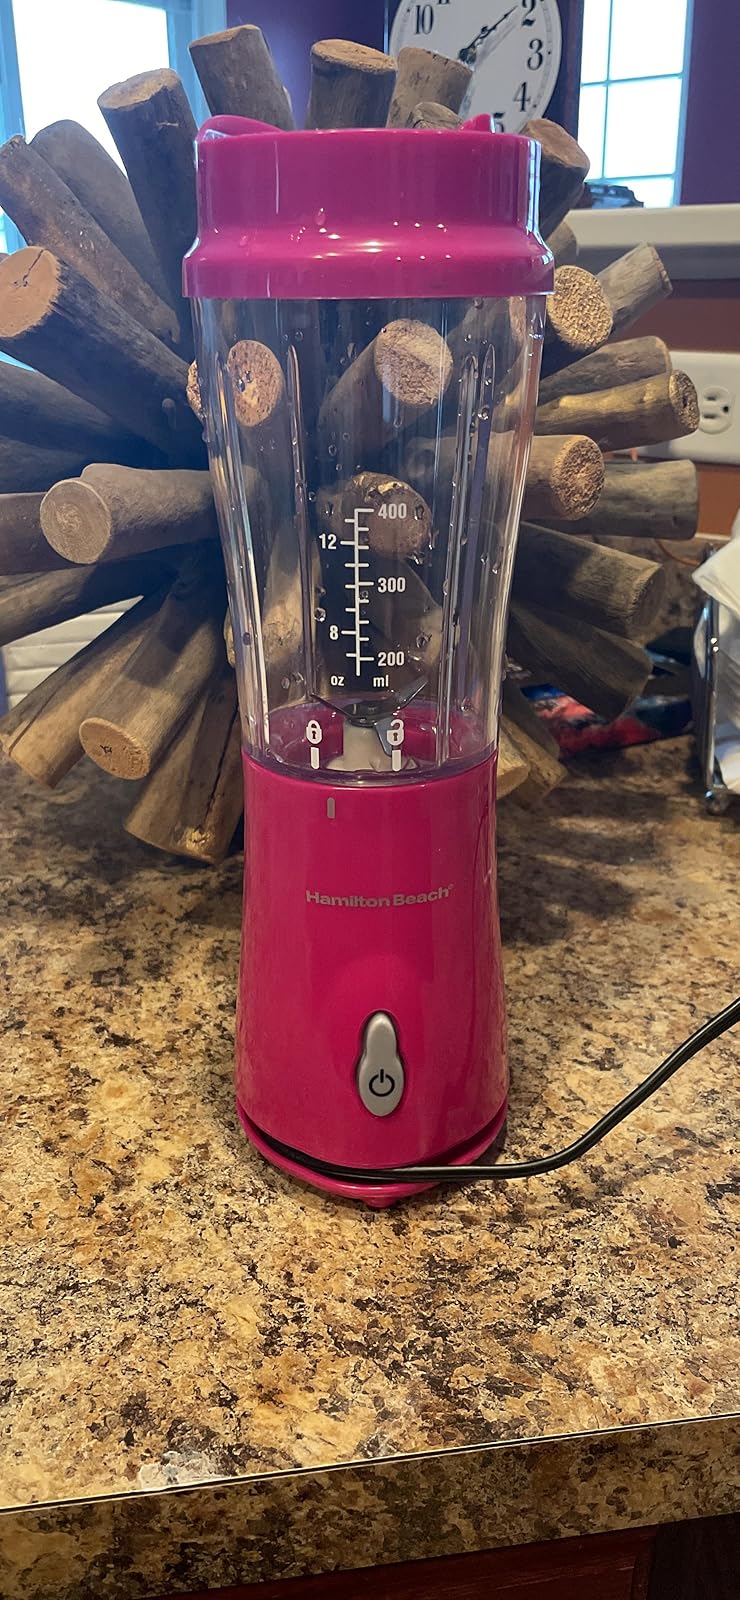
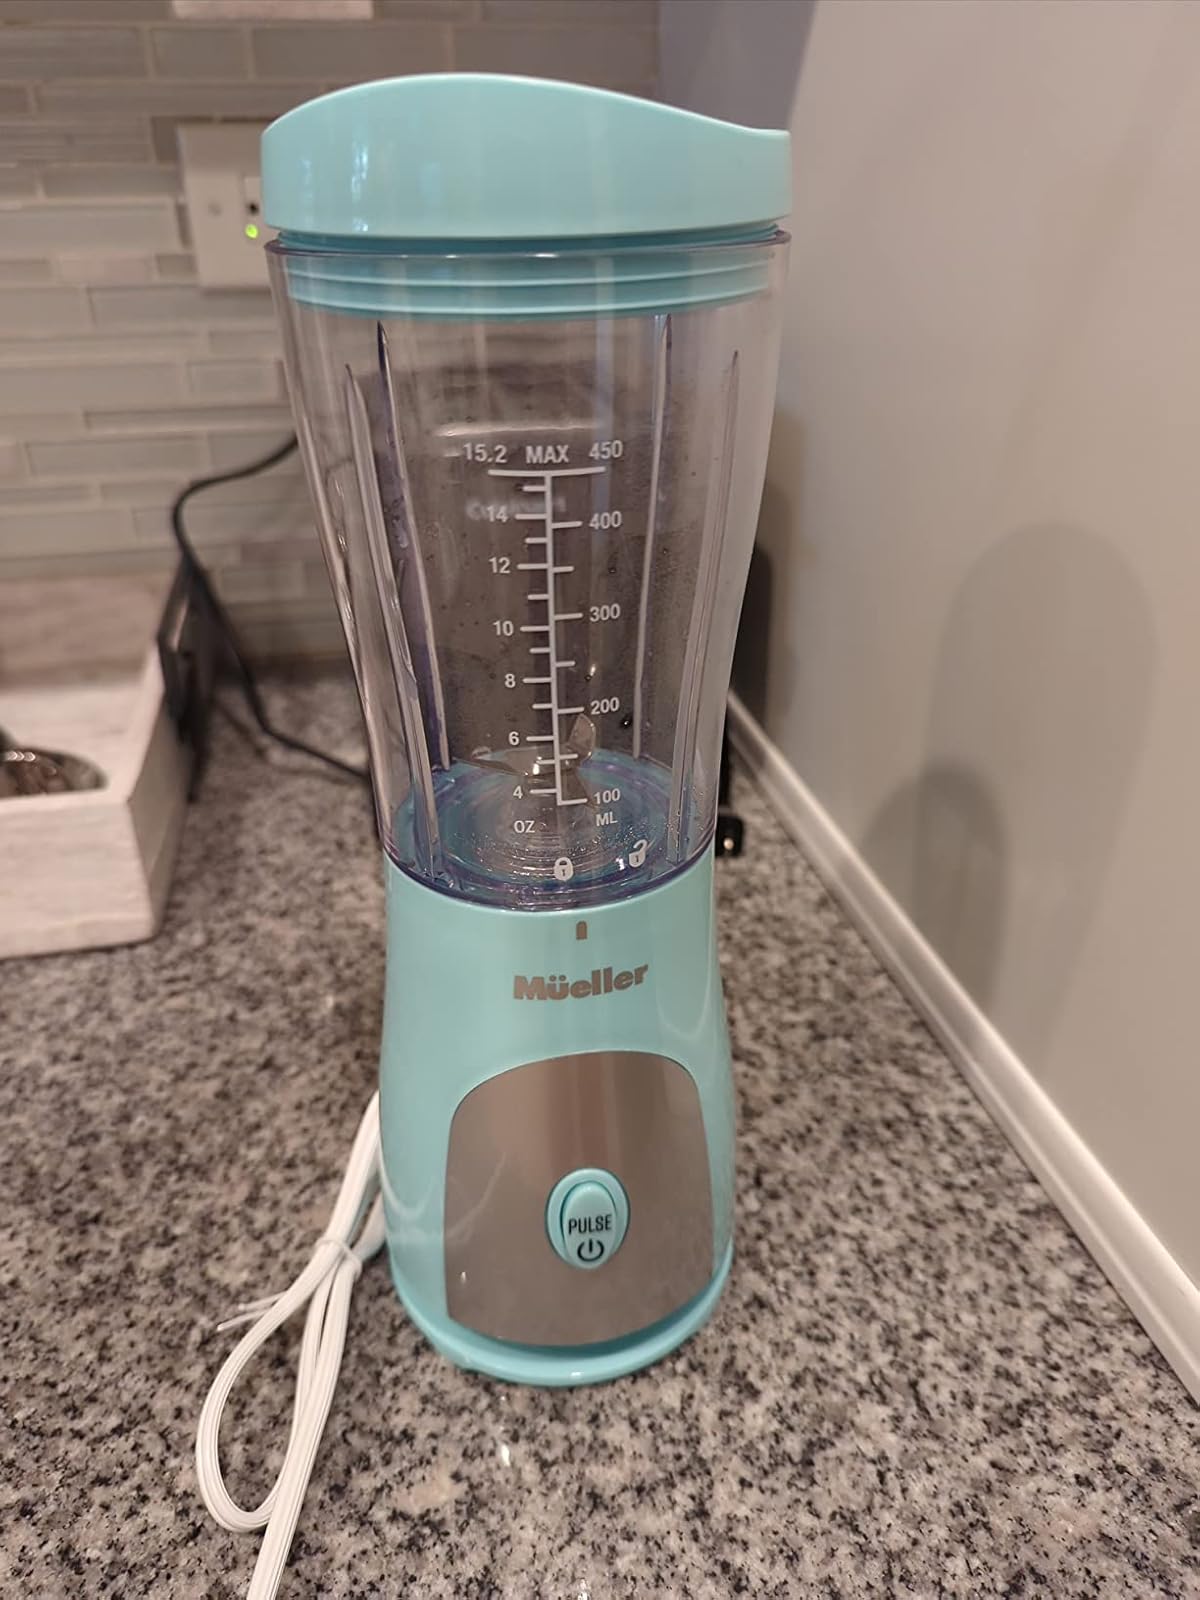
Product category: items_blender
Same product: no